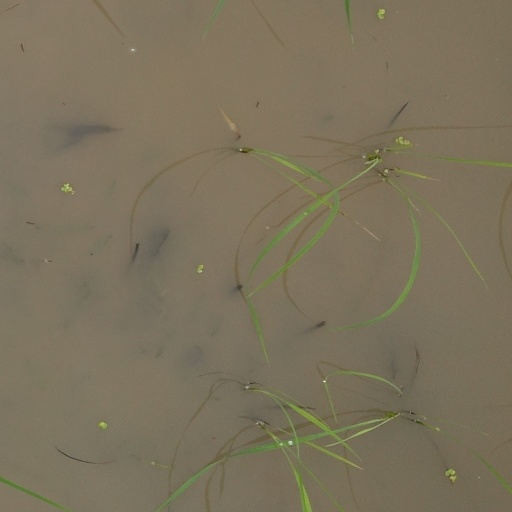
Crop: rice